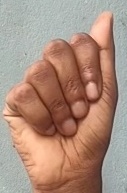
ASL sign: A